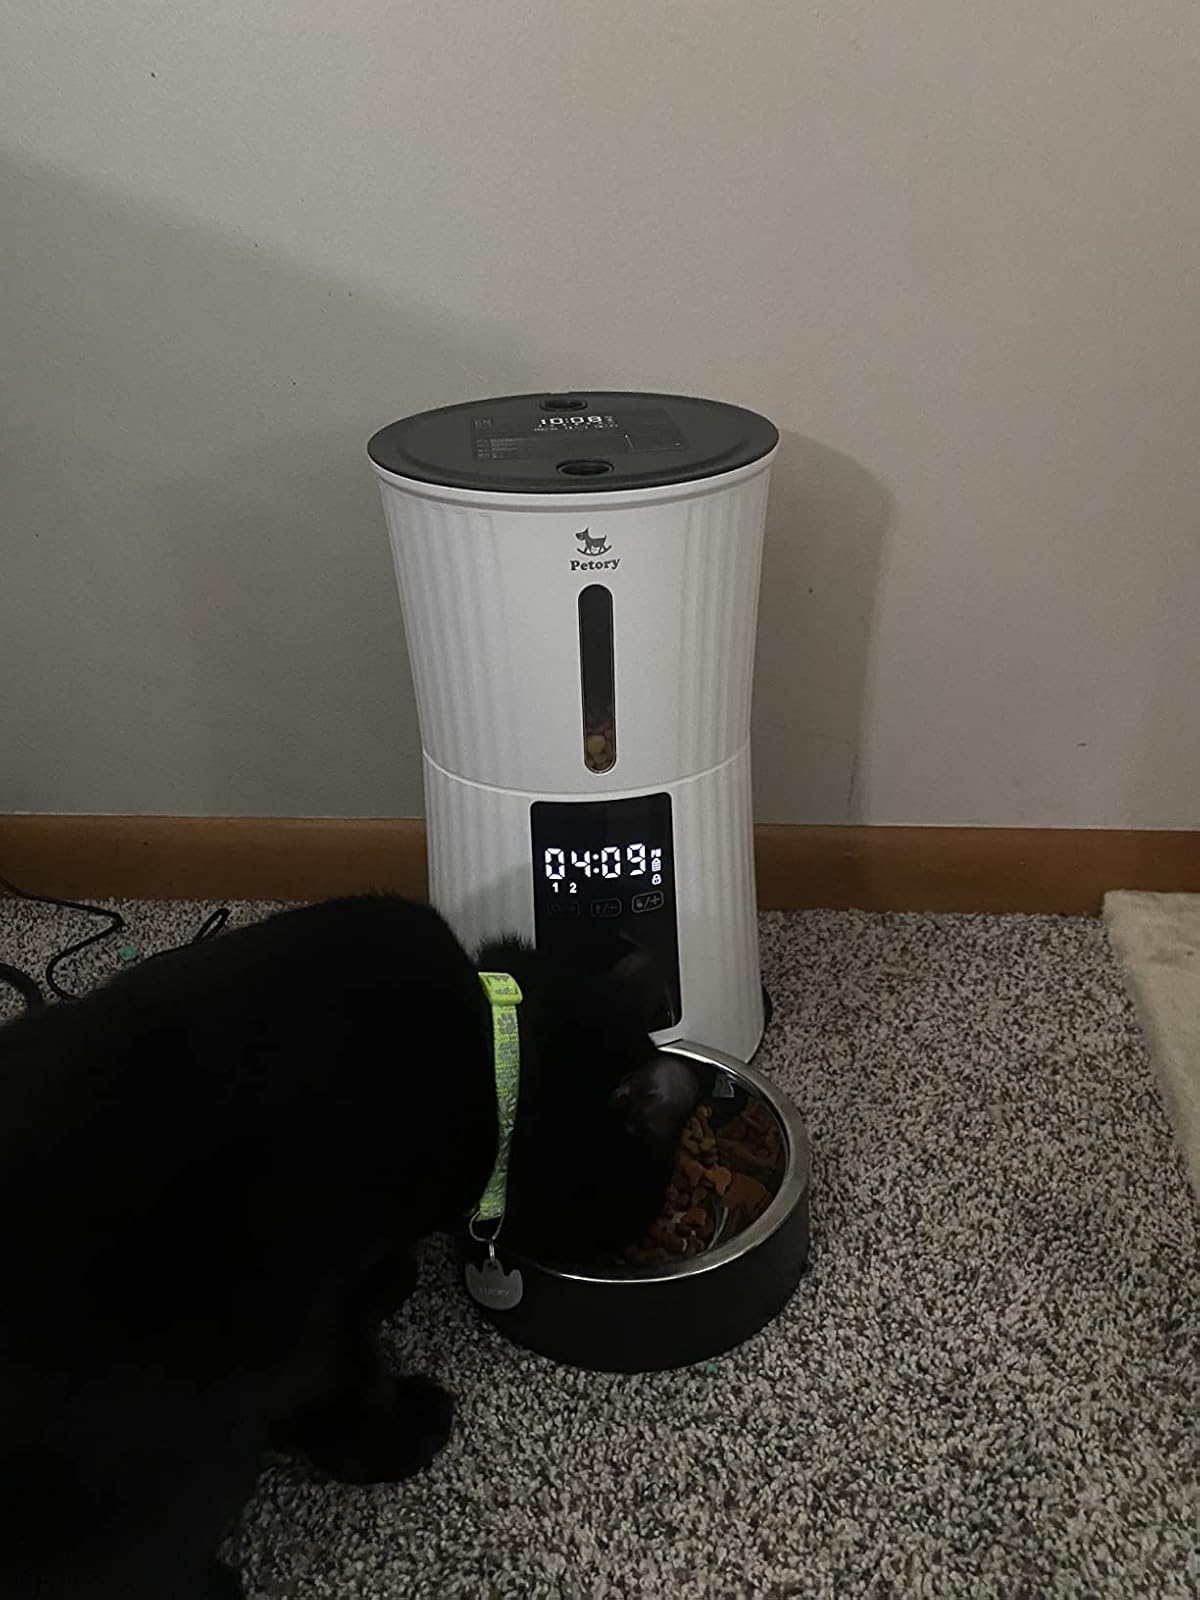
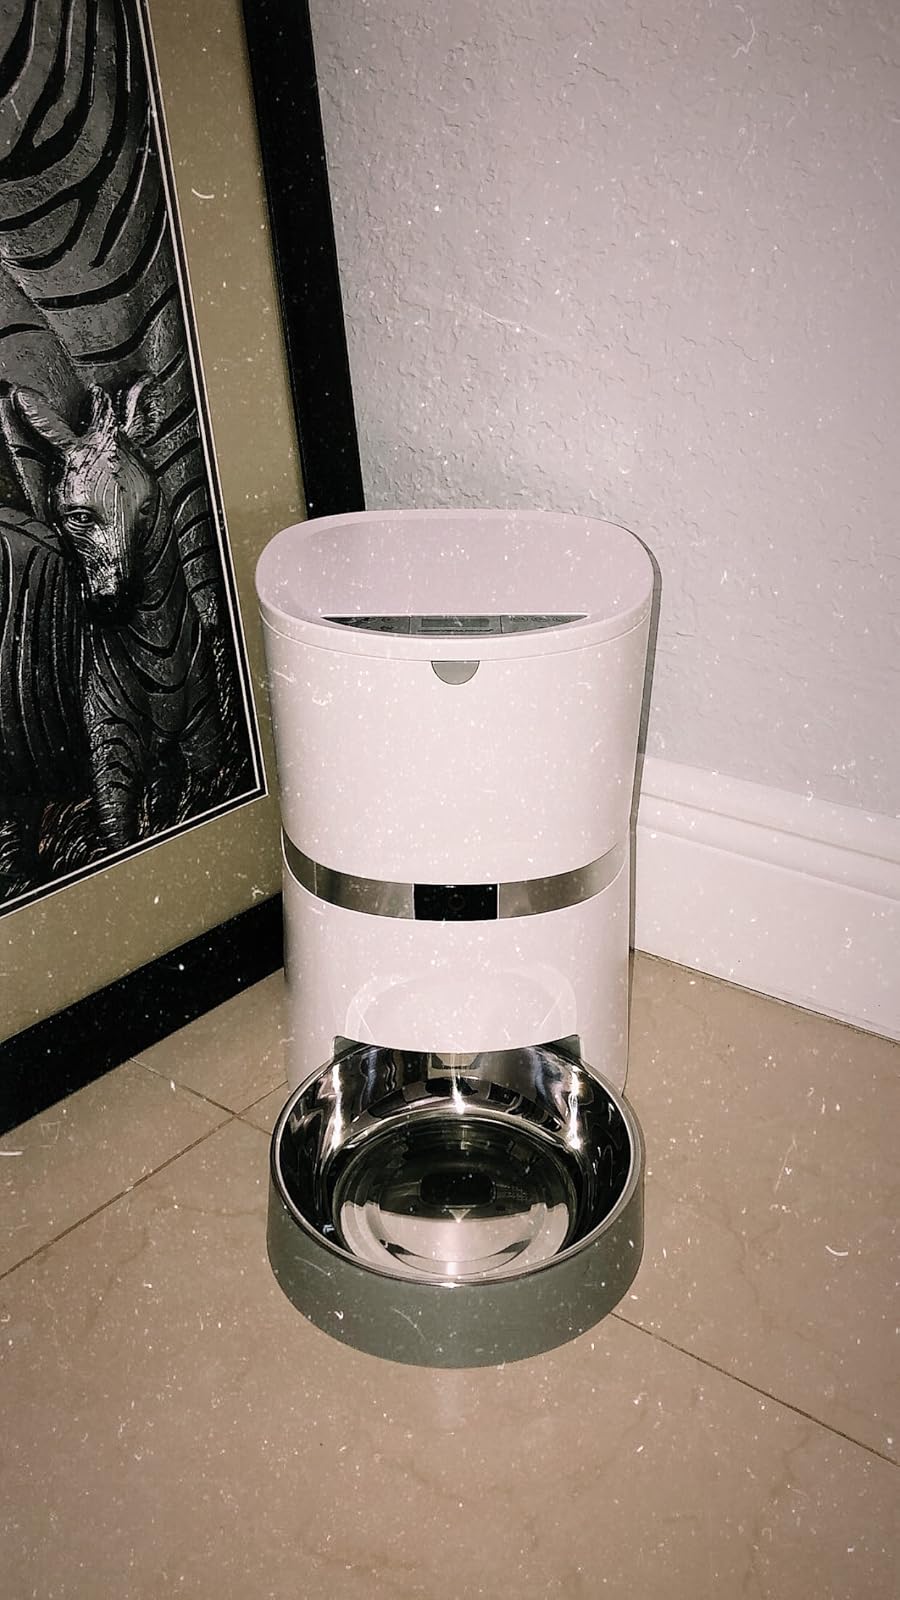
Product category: items_feeder
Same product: no